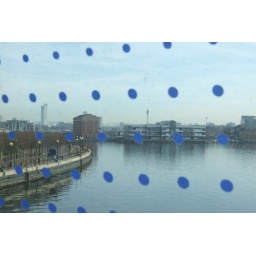
Taken through the glass of the bridge near the Lowry one bright Sunday morning. Testing out the settings on our new camera...!